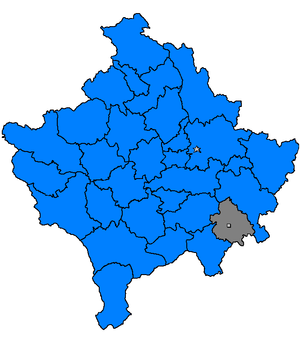
Viti en albanais et Vitina en serbe latin {en serbe cyrillique : Витина ; autre nom albanais : Vitia est une ville et une commune/municipalité du Kosovo. Elles font partie du district de Gjilan/Gnjilane ou du district de Kosovo-Pomoravlje. En 1991, la commune/municipalité comptait 57 290 habitants, dont une majorité d'Albanais. En 2009, la population de la commune/municipalité était estimée par l'OSCE à 59 800 habitants. Selon le recensement kosovar de 2011, la ville intra muros compte 4 924 habitants et la commune/municipalité 46 987.